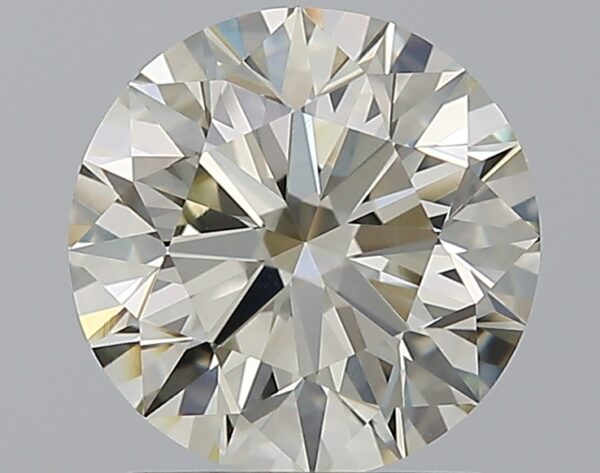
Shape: round
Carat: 1.7
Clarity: VVS2
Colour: L
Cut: EX
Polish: EX
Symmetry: EX
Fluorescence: N
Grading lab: GIA
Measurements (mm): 7.58 x 7.63 x 4.76